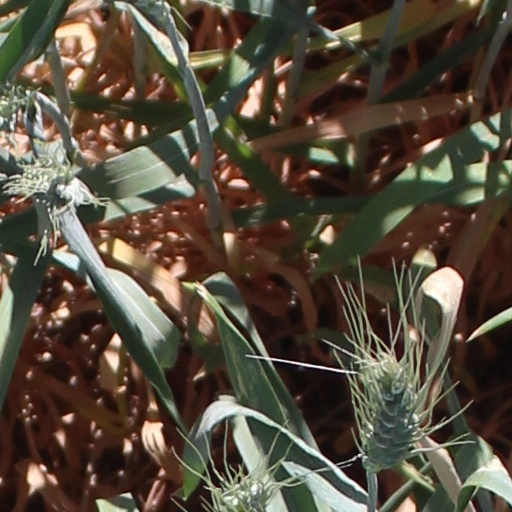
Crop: wheat